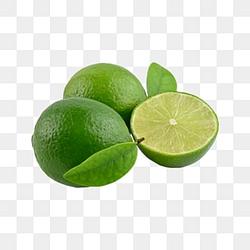
Label: Lemon